Dick Van Dyke on screen and stage

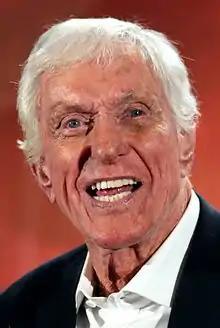
Van Dyke at the 2017 Phoenix Comicon

Dick Van Dyke (born December 13, 1925) is an American actor, comedian, singer, dancer, writer and producer. He first gained recognition on radio and Broadway, then he became known for his role as Rob Petrie on the CBS television sitcom "The Dick Van Dyke Show", which ran from 1961 to 1966. He also gained significant popularity for roles in the musical films "Bye Bye Birdie" (1963), "Mary Poppins" (1964), and "Chitty Chitty Bang Bang" (1968).